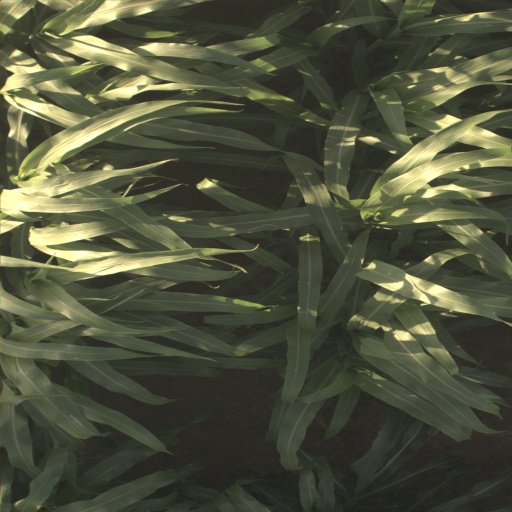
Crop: sorghum